Robert Morrison (missionary)

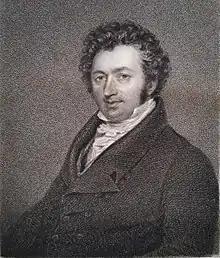
Robert Morrison c. 1825, from "A Parting Memorial"

The University of Glasgow had made him a Doctor of Divinity in 1817. Upon his return to England, Morrison was made a Fellow of the Royal Society. He brought a large library of Chinese books to England, which were donated to the London University College. Morrison began The Language Institution in Bartlett's Buildings in Holborn, London during his stay there, to teach missionaries.